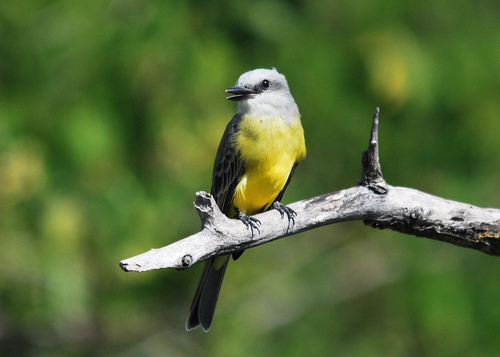
this small bird has a white head, black beak, yellow stomach, and black wings.
this little bird has bright yellow on its breast, belly, and flank; it has a white crown and throat, and dark grey wings and tail.
black winged bird that has a white head and yellow from breast to belly.
this little bird has a yellow body, gray head, and a black wing and tail.
a small sized bird that has a yellow belly and a grey head with a pointed bill
this bird has wings that are black with a yellow belly
this bird has a white crown as well as a yellow bellya small bird with a yellow belly and breast, short black beak and black and grey body.
this bird has a grey crown, black primaries, and a yellow belly.
a small bird, with a yellow belly, green wings, and a sharp bill.
Species: Tropical Kingbird